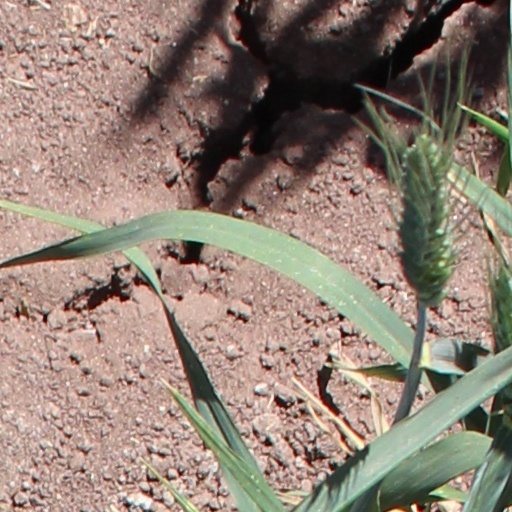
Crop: wheat